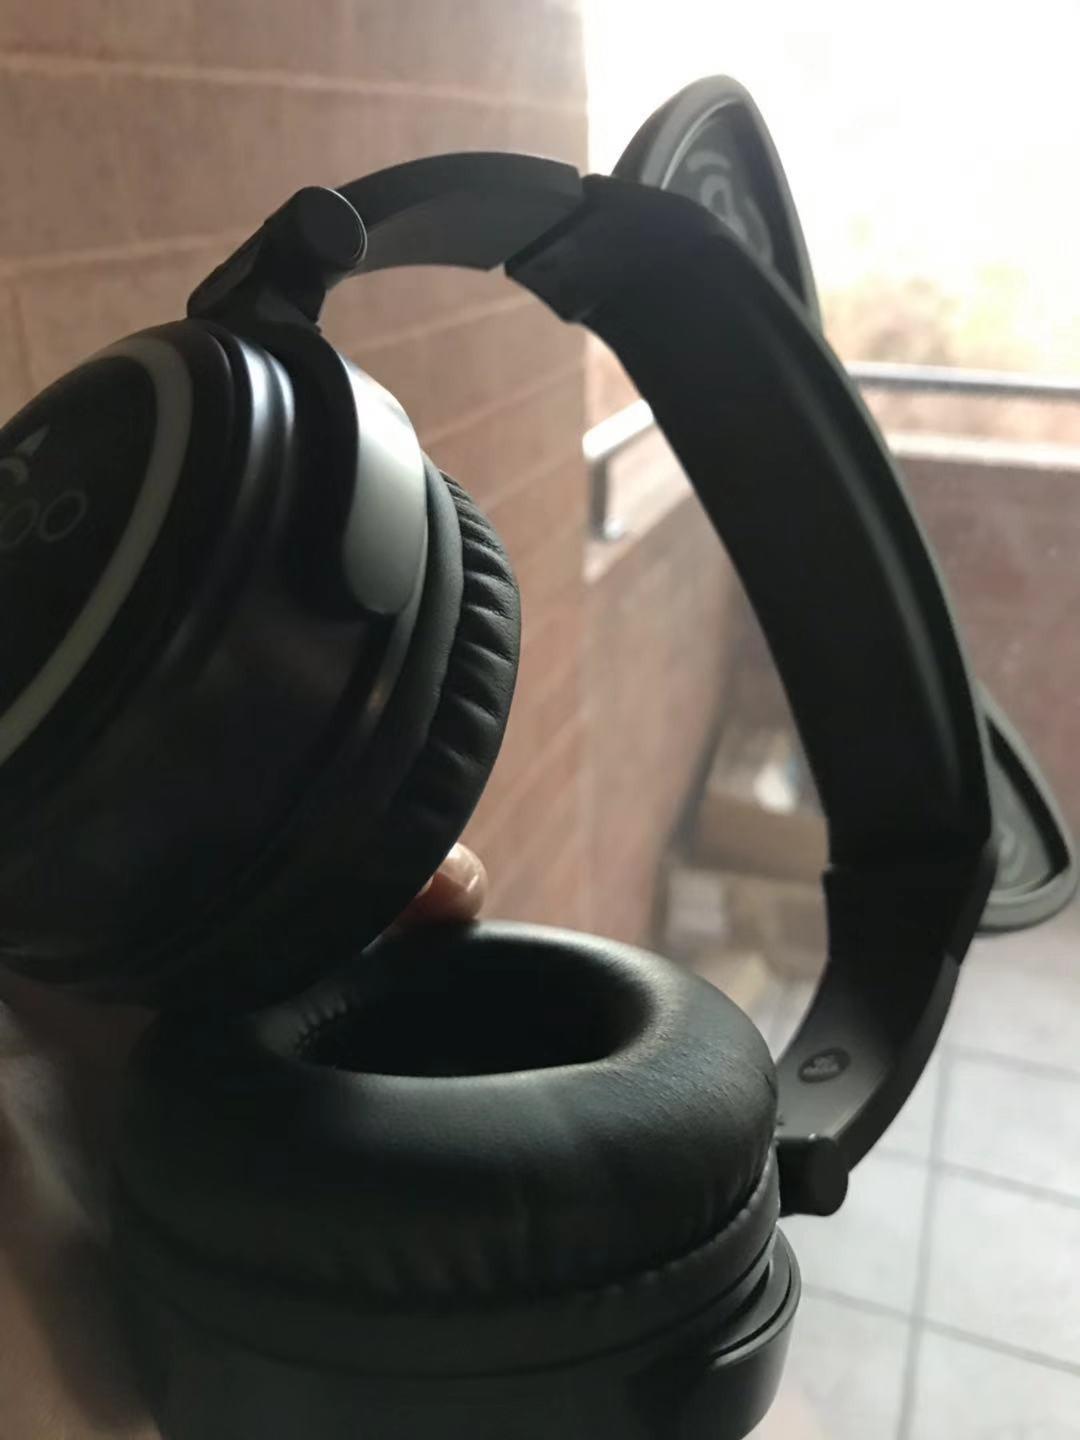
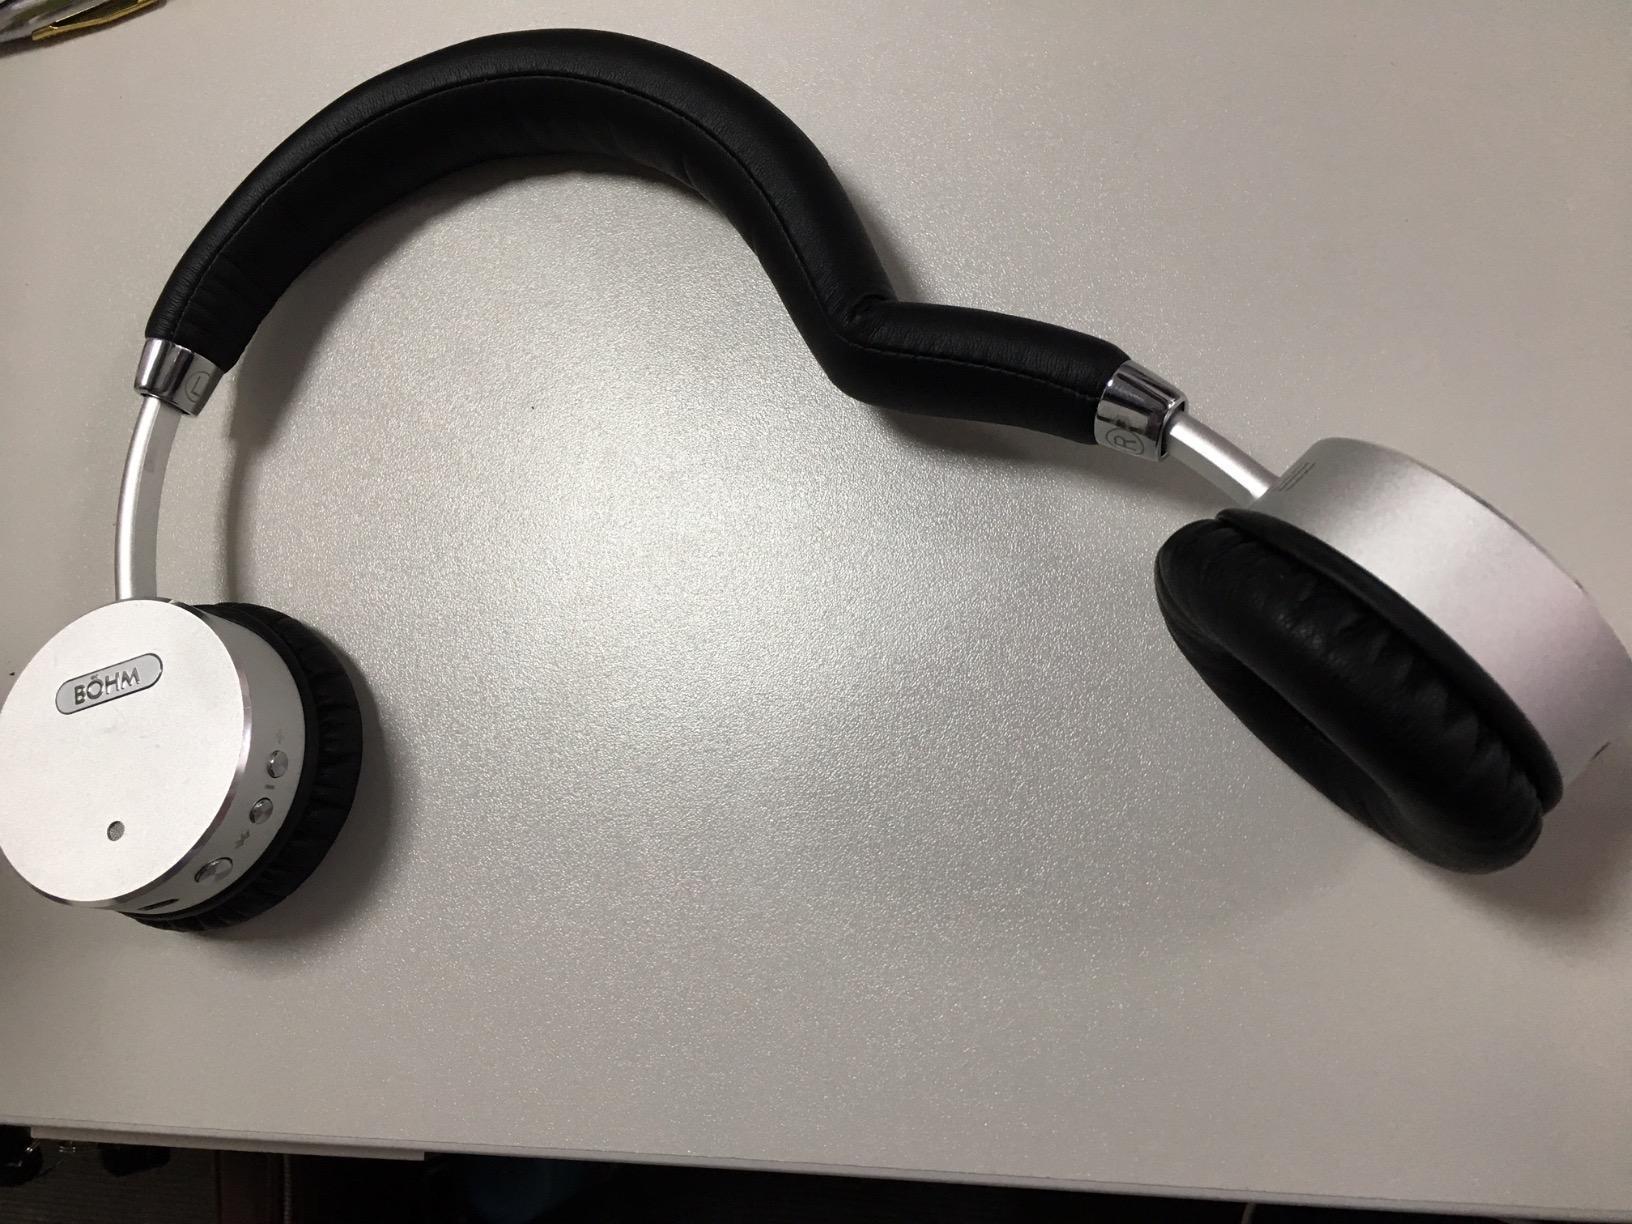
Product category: headphones
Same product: no